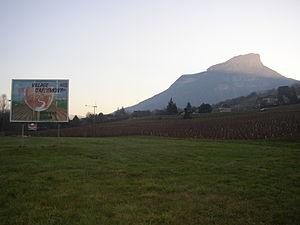
L’apremont, ou vin de Savoie Apremont, est un vin blanc sec de Savoie. Le cru vin de Savoie Apremont est une dénomination géographique au sein de l'appellation d'origine contrôlée vin de Savoie depuis 1973. C'est le vin de Savoie le plus connu du grand public des quinze crus de l'appellation vin de Savoie.